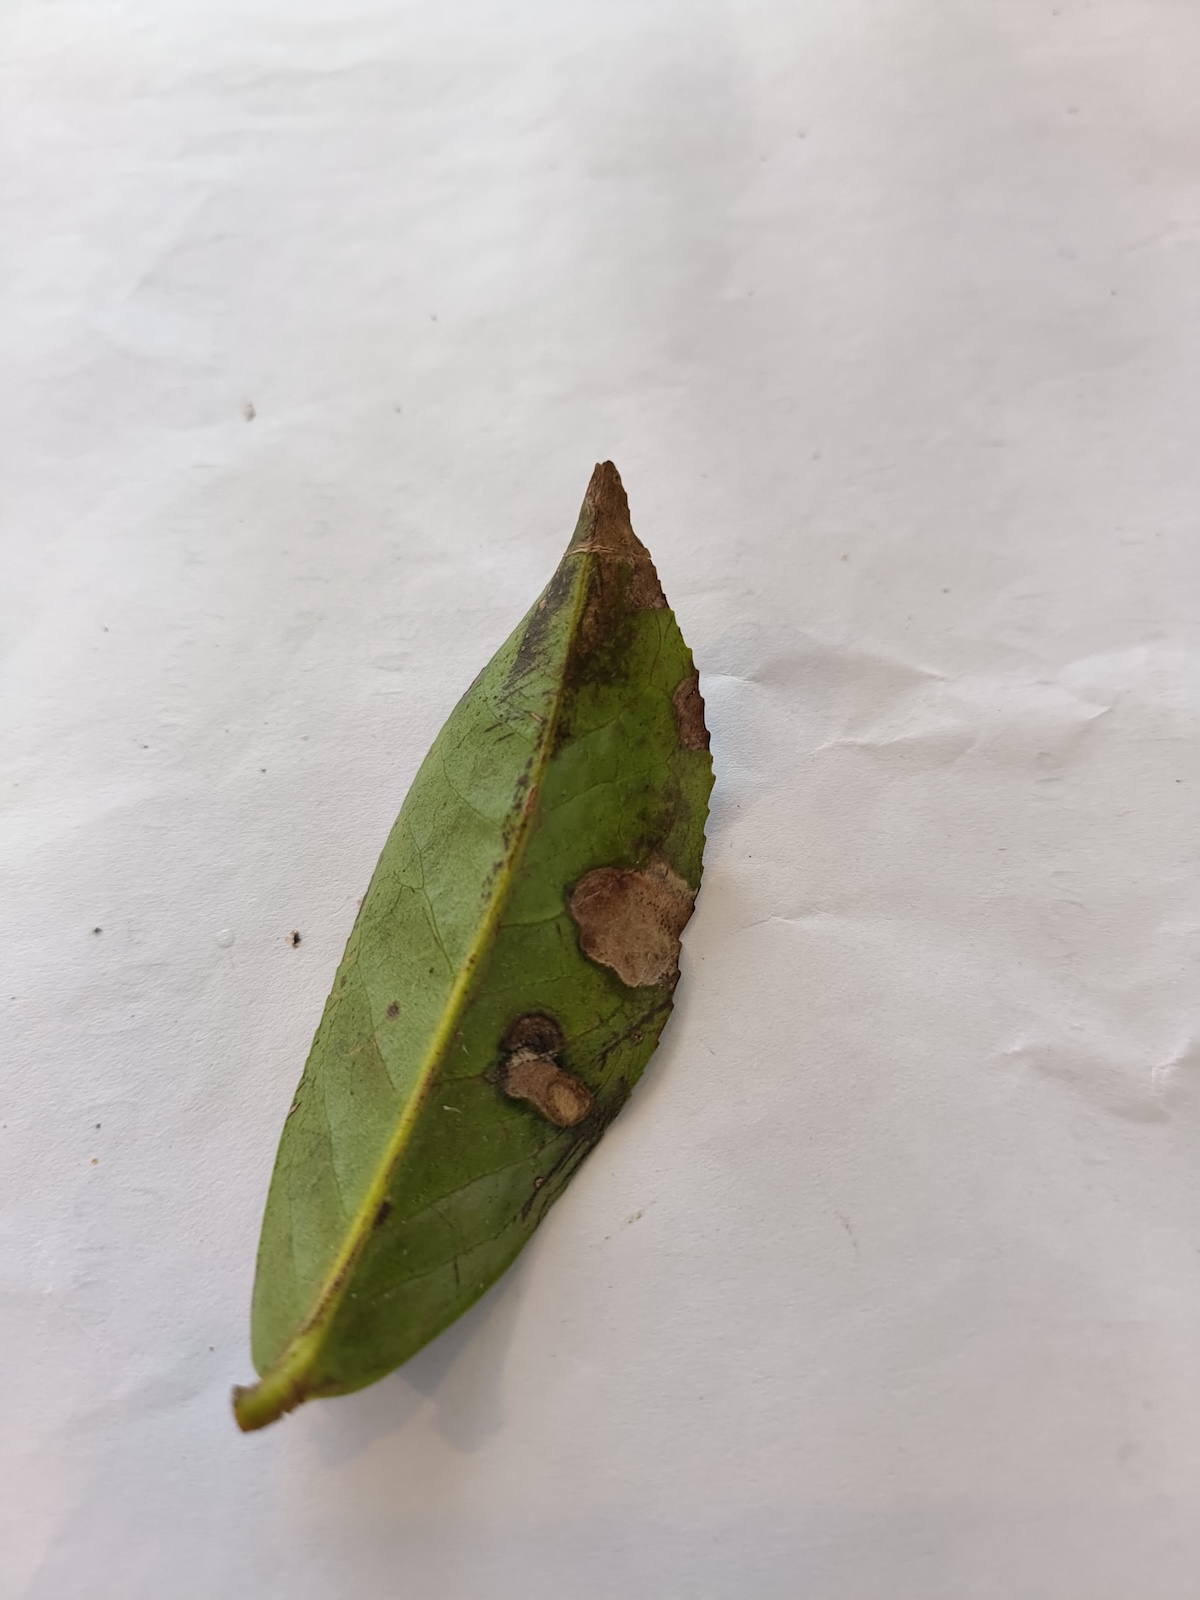
Label: Gray Blight